Jefferson Davis

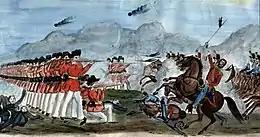
Row of men on right with guns firing at men on horseback approaching on left

For several years after Sarah's death, Davis spent much of his time developing Brierfield. In 1836, he possessed 23 slaves; by 1840, he possessed 40; and by 1860, 113. He made his first slave, James Pemberton, Brierfield's effective overseer, a position Pemberton held until his death around 1850. Davis continued his intellectual development by reading about politics, law and economics at the large library Joseph and his wife, Eliza, maintained at Hurricane Plantation. Around this time, Davis became increasingly engaged in politics, benefiting from his brother's mentorship and political influence.